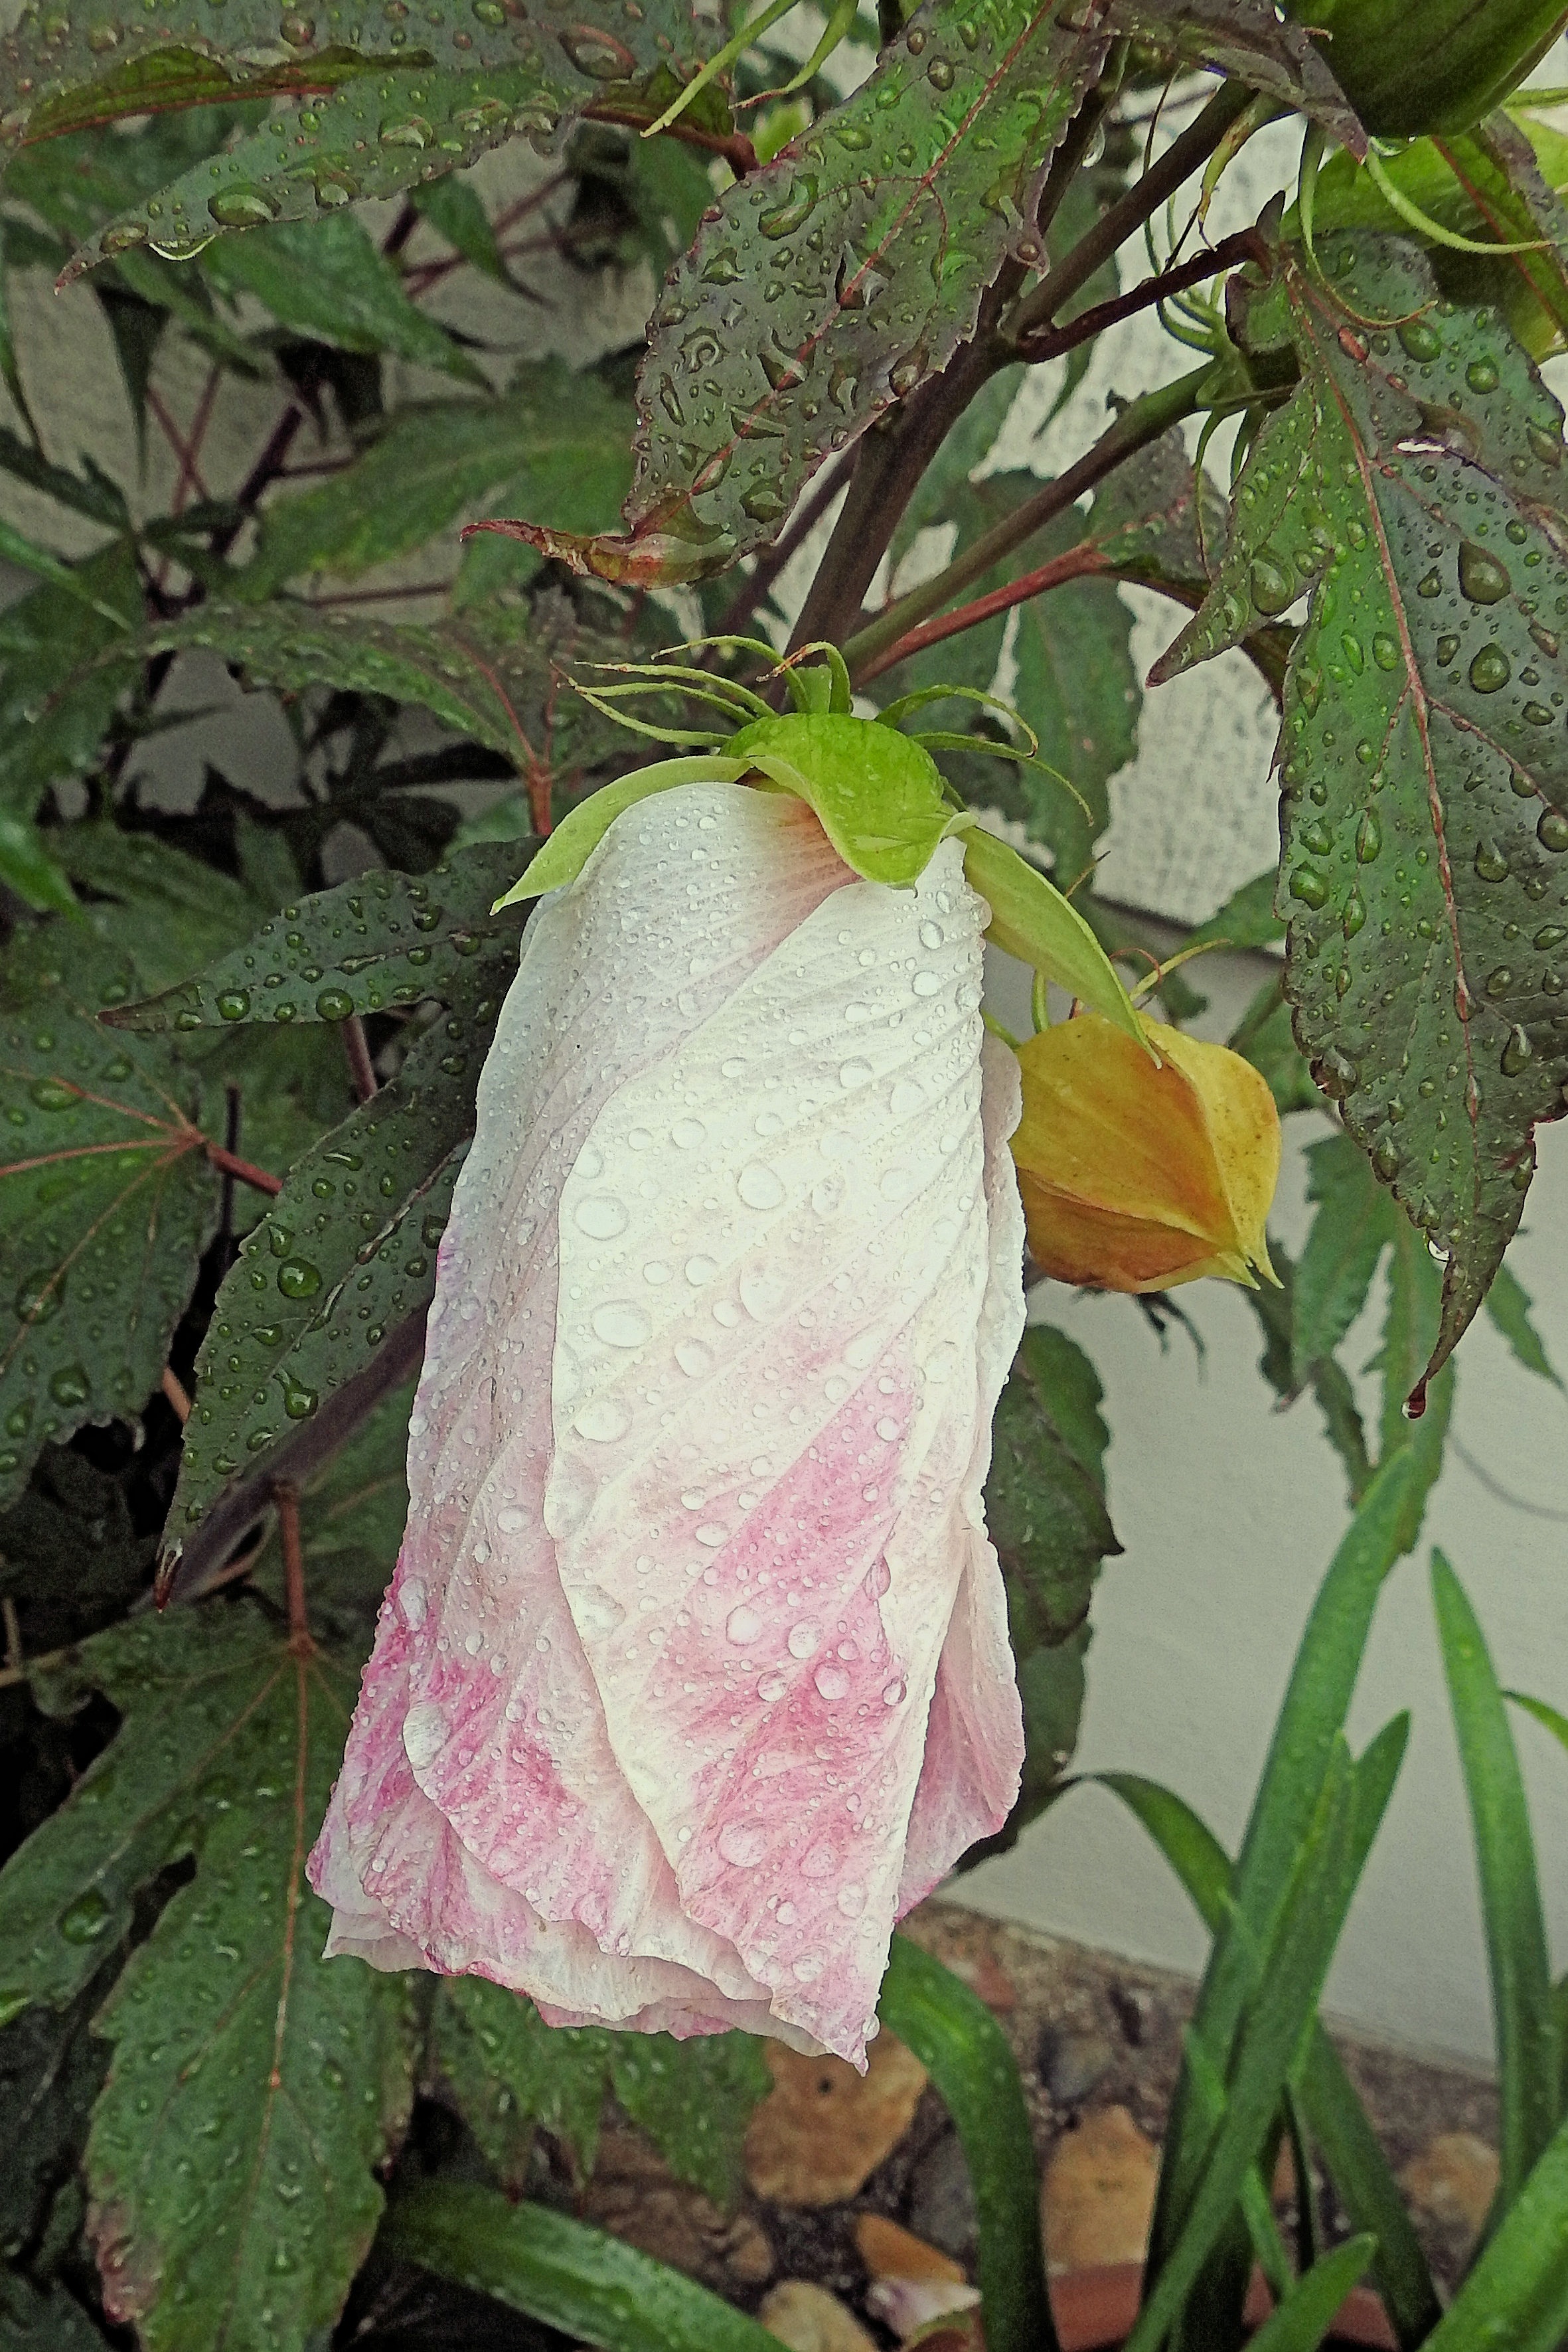
blossom, plant, white, rain, leaf, flower, bloom, raindrop, food, green, produce, vegetable, botany, flora, hibiscus, arum, flowering plant, hibiscus flower, giant hibiscus, land plant